Ron Shuman

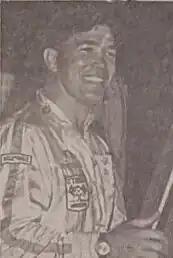
Shuman circa 1975

Ronald Wayne Shuman (born September 15, 1952) is an American sprint car race driver from Tempe, Arizona.